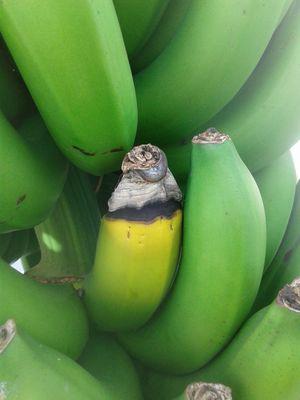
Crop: unknown
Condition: banana_banana_cigar_end_rot